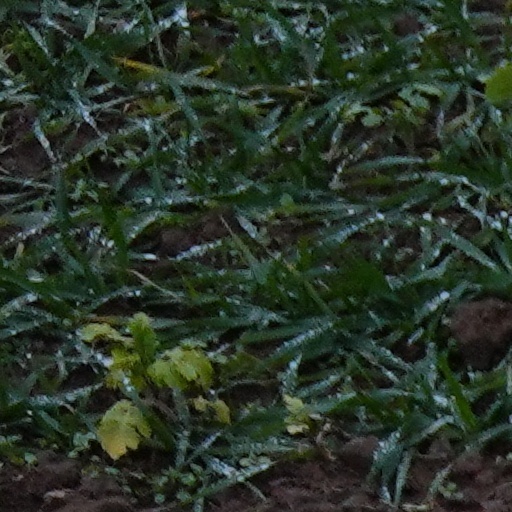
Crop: wheat